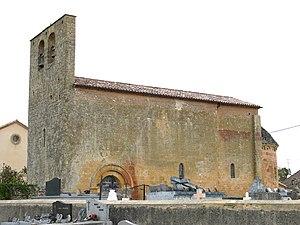
Lolme - Eglise Notre-Dame
Lolme est une commune française située dans le département de la Dordogne, en région Nouvelle-Aquitaine.